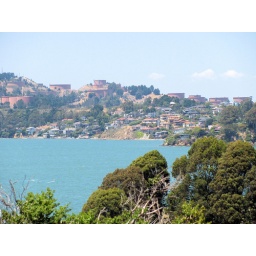
Really cute houses in a really cute town...next to Chevron oil refineries.